Herford–Himmighausen railway

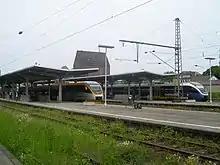
Trains crossing in Lage with Eurobahn service to Lemgo and Nordwestbahn service to Bielefeld on 15 May 2006.

The route is served every hour by RB 72 ("Ostwestfalen-Bahn"), Herford–Altenbeken–Paderborn and between Lage and Altenbeken by RE 82 ("Der Leineweber") Bielefeld–Detmold (–Altenbeken). The RE 82 runs to Detmold every hour, but only every two hours on Sundays, and every day a section continues every two hours to Altenbeken, connecting with three Intercity-Express or Intercity services each day running via Kassel.